Cocido lebaniego
Also known as:
eo - Esperanto: Cocido lebaniego
es - Spanish: Cocido lebaniego
fr - French: Cocido lebaniego
jv - Javanese: Cocido lebaniego
Category: stew (chickpeas, meat stew)
Cuisine: Spanish
Associated cuisines: Spanish
Area: Cantabria
Countries: Spain
Region: Southern Europe

The dish is a traditional dish from the region of Liébana in Cantabria, Spain. This stew has some essential ingredients, which include chickpea from the municipality of Potes, potatoes, and collard greens (nowadays cabbage is sometimes substituted for the collard greens)

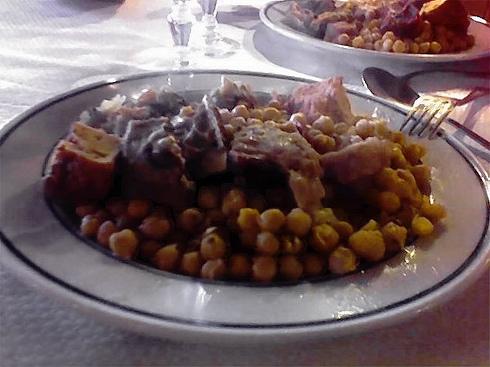